Thun und Hohenstein family

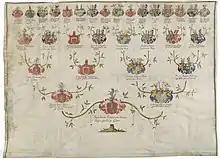
Coats of Arms of Alfonso Franz (1625–1688), Anna Barbara (1632–1709) and their daughter Pulcheria Felicitas von Thun und Hohenstein displayed on an 18th century ancestry chart

All males of the family were granted the hereditary title of "Freiherr" (Baron) in 1604, and "Reichsgraf" (Count of the Holy Roman Empire) in 1629. The title of "Fürst" (Prince) was conferred on 19 July 1911 by Emperor Franz Joseph upon the head of the family, along with the style of "Durchlaucht" (Serene Highness), in the Austro-Hungarian Empire. They were hereditary members of the Austrian House of Lords, in right of possession of the entailed lordship of Tetschen since 1879.